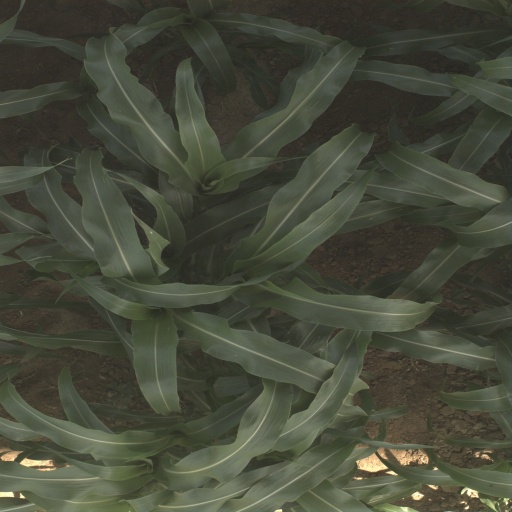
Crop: sorghum